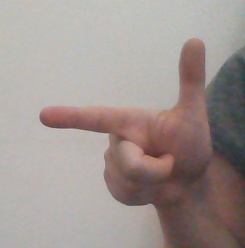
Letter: yaa